Concerned Officers Movement

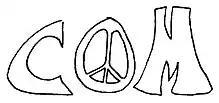
Newsletter Logo of the Concerned Officers Movement.

The Concerned Officers Movement (COM) was an organization of mainly junior officers formed within the U.S. military in the early 1970s. Though its principal purpose was opposition to the U.S. involvement in the Vietnam War, it also fought for First Amendment rights within the military. It was initiated in the Washington, D.C., area by commissioned officers who were also Vietnam Veterans, but rapidly expanded throughout all branches and many bases of the U.S. military, ultimately playing an influential role in the opposition to the Vietnam War. At least two of its chapters expanded their ranks to include enlisted personnel (non-officers), in San Diego changing the group's name to Concerned Military, and in Kodiak, Alaska, to Concerned Servicemen's Movement.